LGBTQ history in India

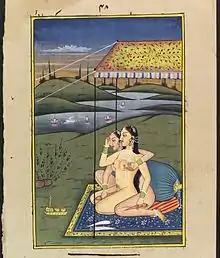
Two women using carrots as dildos, 20th century gouache painting.

In 1861, the British Raj, in directly governed British territories, replaced the criminal offences and punishments set out in the Mughal Fatawa 'Alamgiri, with those of the 1862 Indian Penal Code, section Section 377 covering homosexuality. The law stated: "Whoever voluntarily has carnal intercourse against the order of nature with any man, woman or animal, shall be punished with [imprisonment for life], or with imprisonment of either description for a term which may extend to ten years, and shall also be liable to fine. Explanation: Penetration is sufficient to constitute the carnal intercourse necessary to the offense described in the section." The law was drafted by Thomas Babington Macaulay, who based it on anti-sodomy laws that already existed in Britain." The term "order of the nature" was never defined, hence considering its vagueness, the law could apply to virtually any sexual act considered against this order by the British Judiciary, which included all penetrative sexual acts, except for vaginal penetration by a man. There are not many cases that were tried under this law, though, as there were only exist 5 recorded cases that were tried under Section 377 India till 1920. The law had a larger impact on social values than legal ones. The anti-sodomy law in Britain and, in turn, India, was inspired by the 'purity campaign', an ideology that aimed at repressing sexual conduct in British society. This campaign also changed the perception and beliefs about sexualities in the European society.